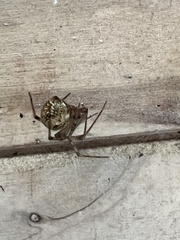
Species: Parasteatoda_tepidariorum